Unas

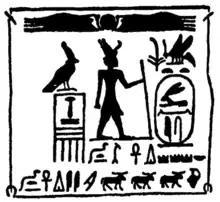
A man standing surrounded by columns of hieroglyphs.

Other Egyptologists suspect a reign of less than 30 years for Unas, owing to the scarcity of artefacts datable to his reign as well as the lack of documents dated to beyond his eighth year on the throne. Hence, Jürgen von Beckerath believes that Unas ruled Egypt for 20 years while Rolf Krauss, David Warburton and Erik Hornung shortened this number to 15 years in their 2012 study of Egyptian chronology. Krauss and Miroslav Verner further question the credibility of the Turin Canon concerning the Fourth and Fifth Dynasties, so that the 30-year figure credited to Unas by the canon might not be reliable.